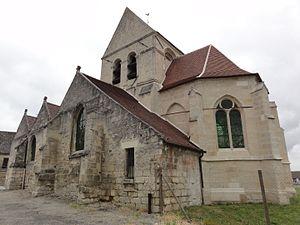
L'église Saint-Léger est une église située à Billy-sur-Aisne, en France.
Billy-sur-Aisne est une commune française située dans le département de l'Aisne, en région Hauts-de-France.